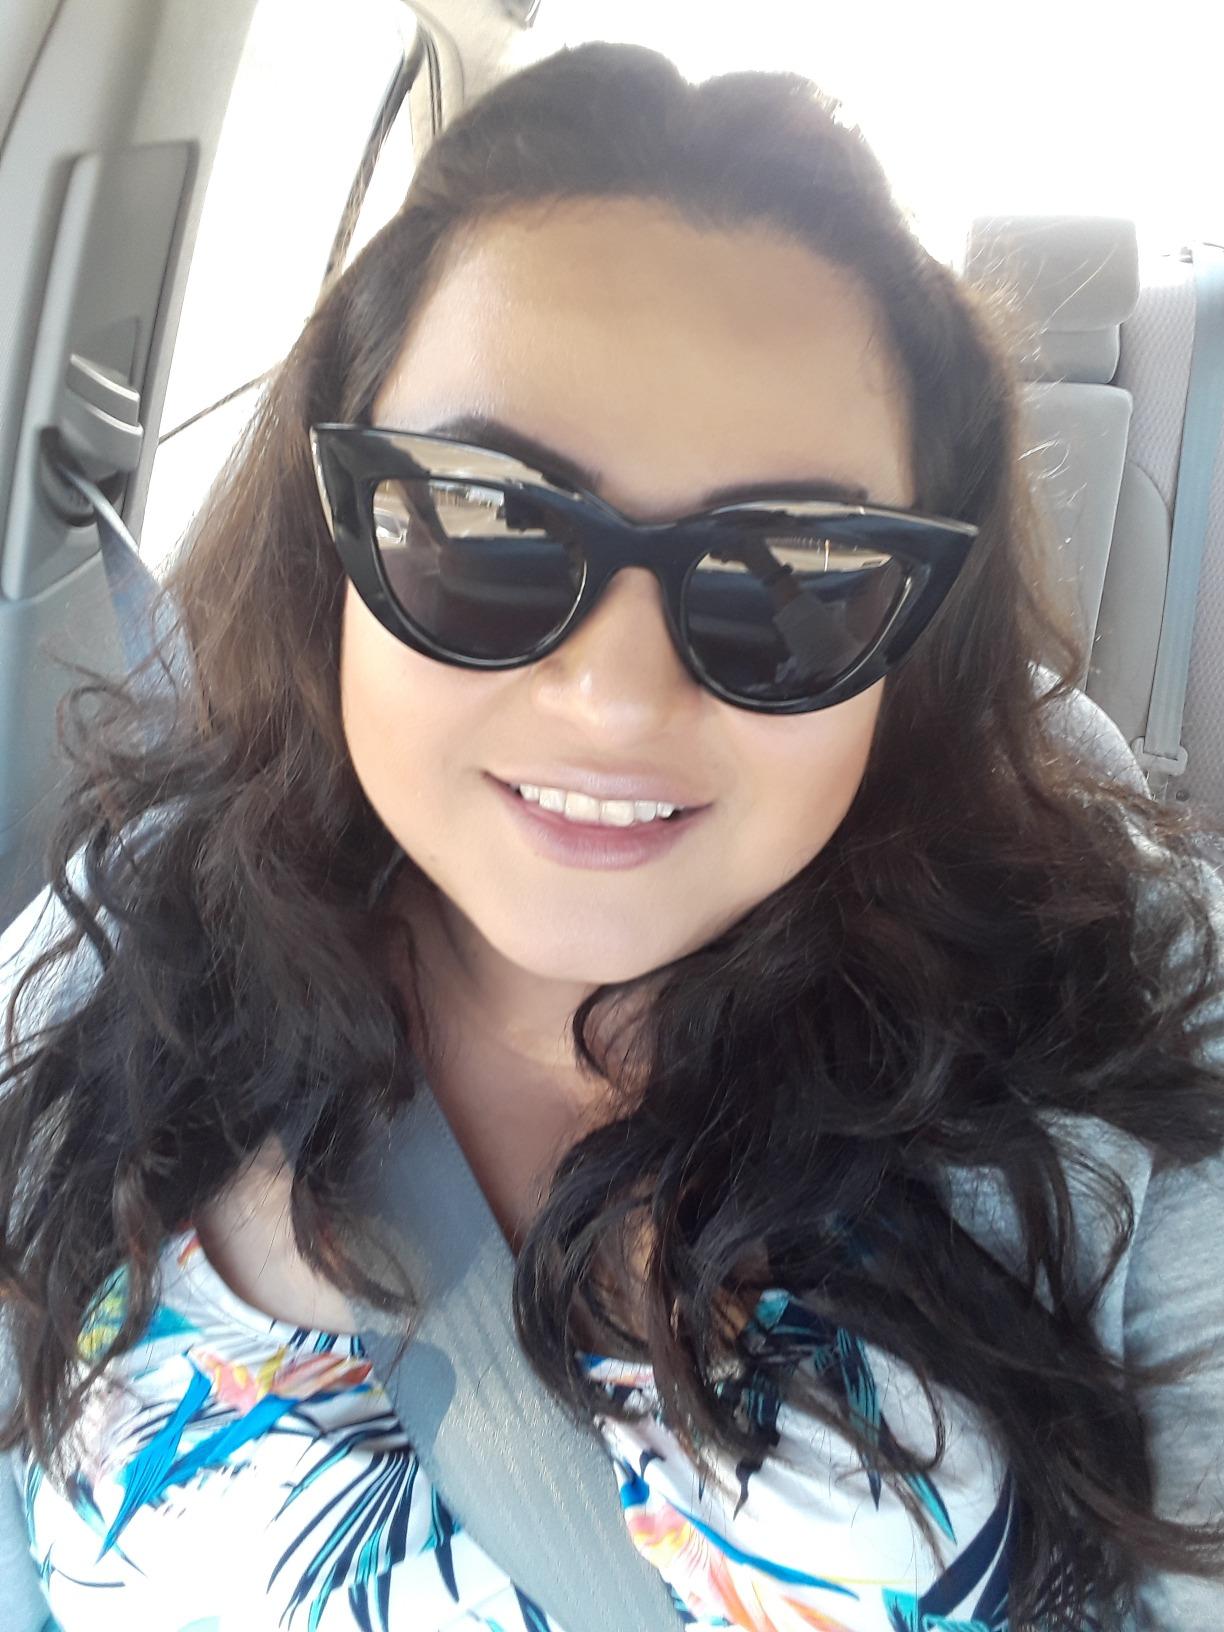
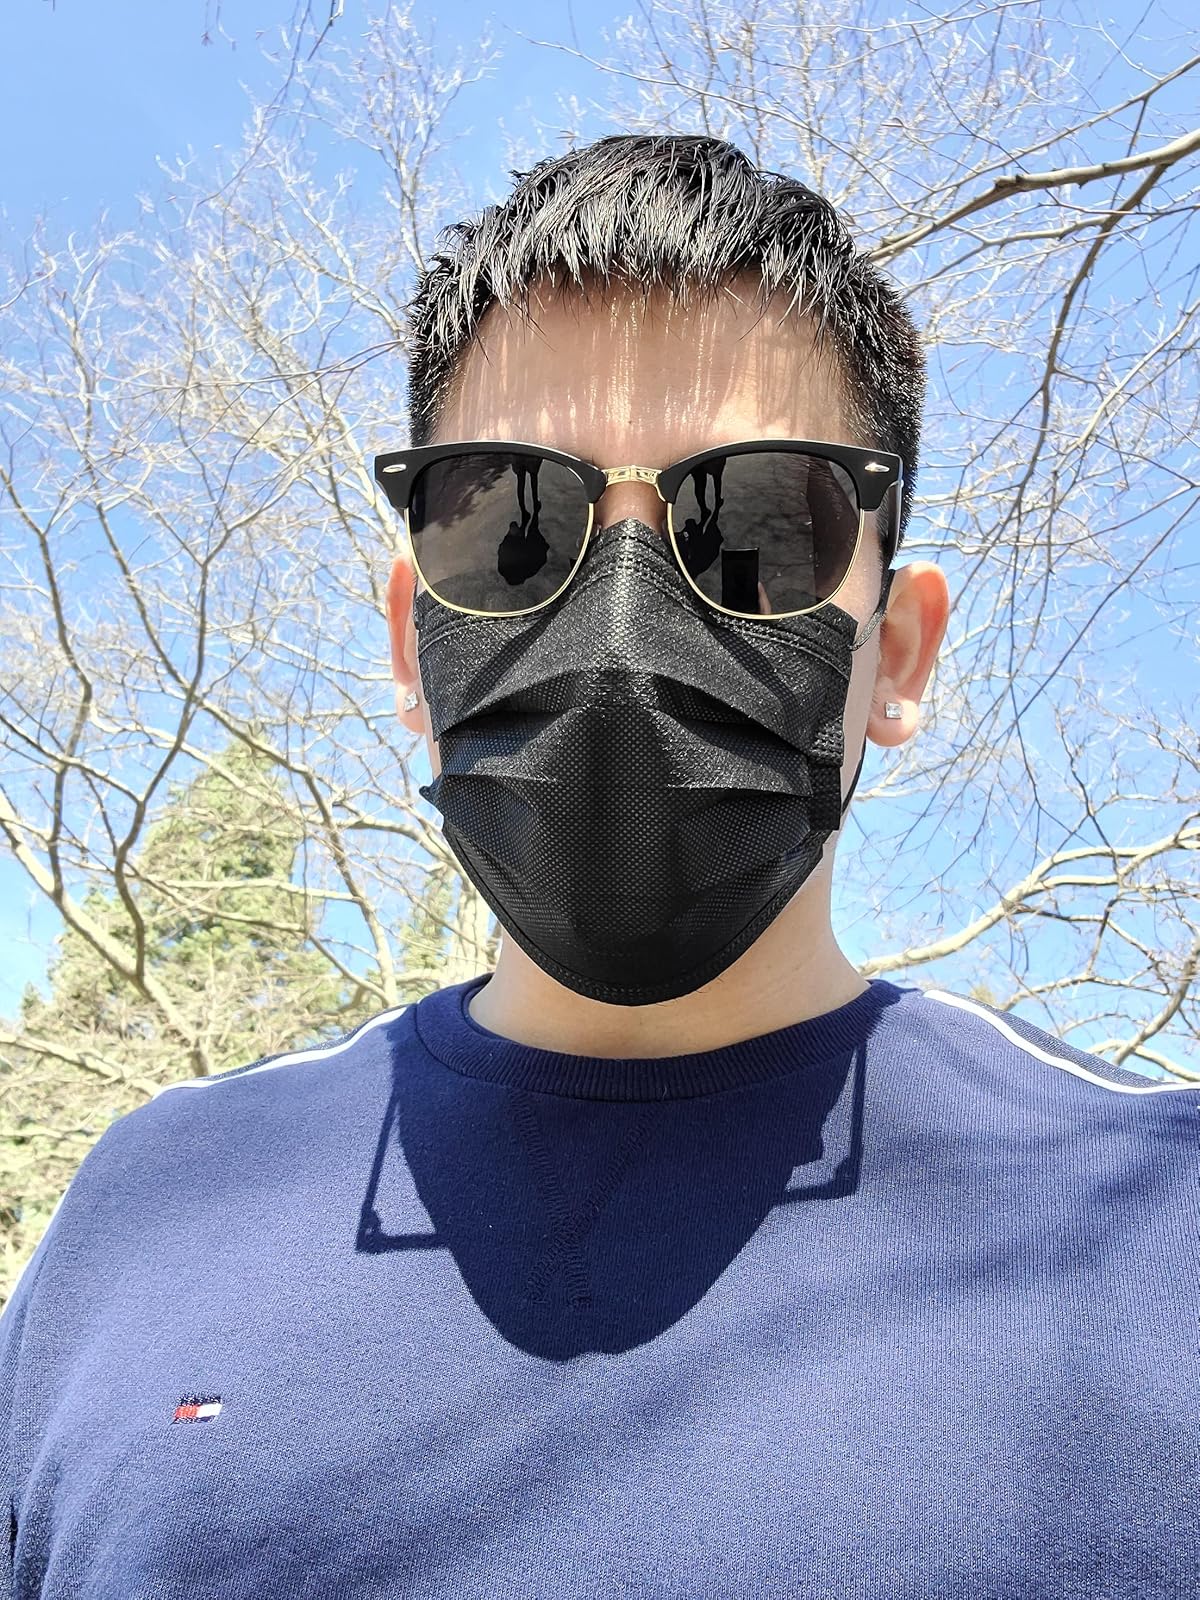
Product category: accessories_sunglasses
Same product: no